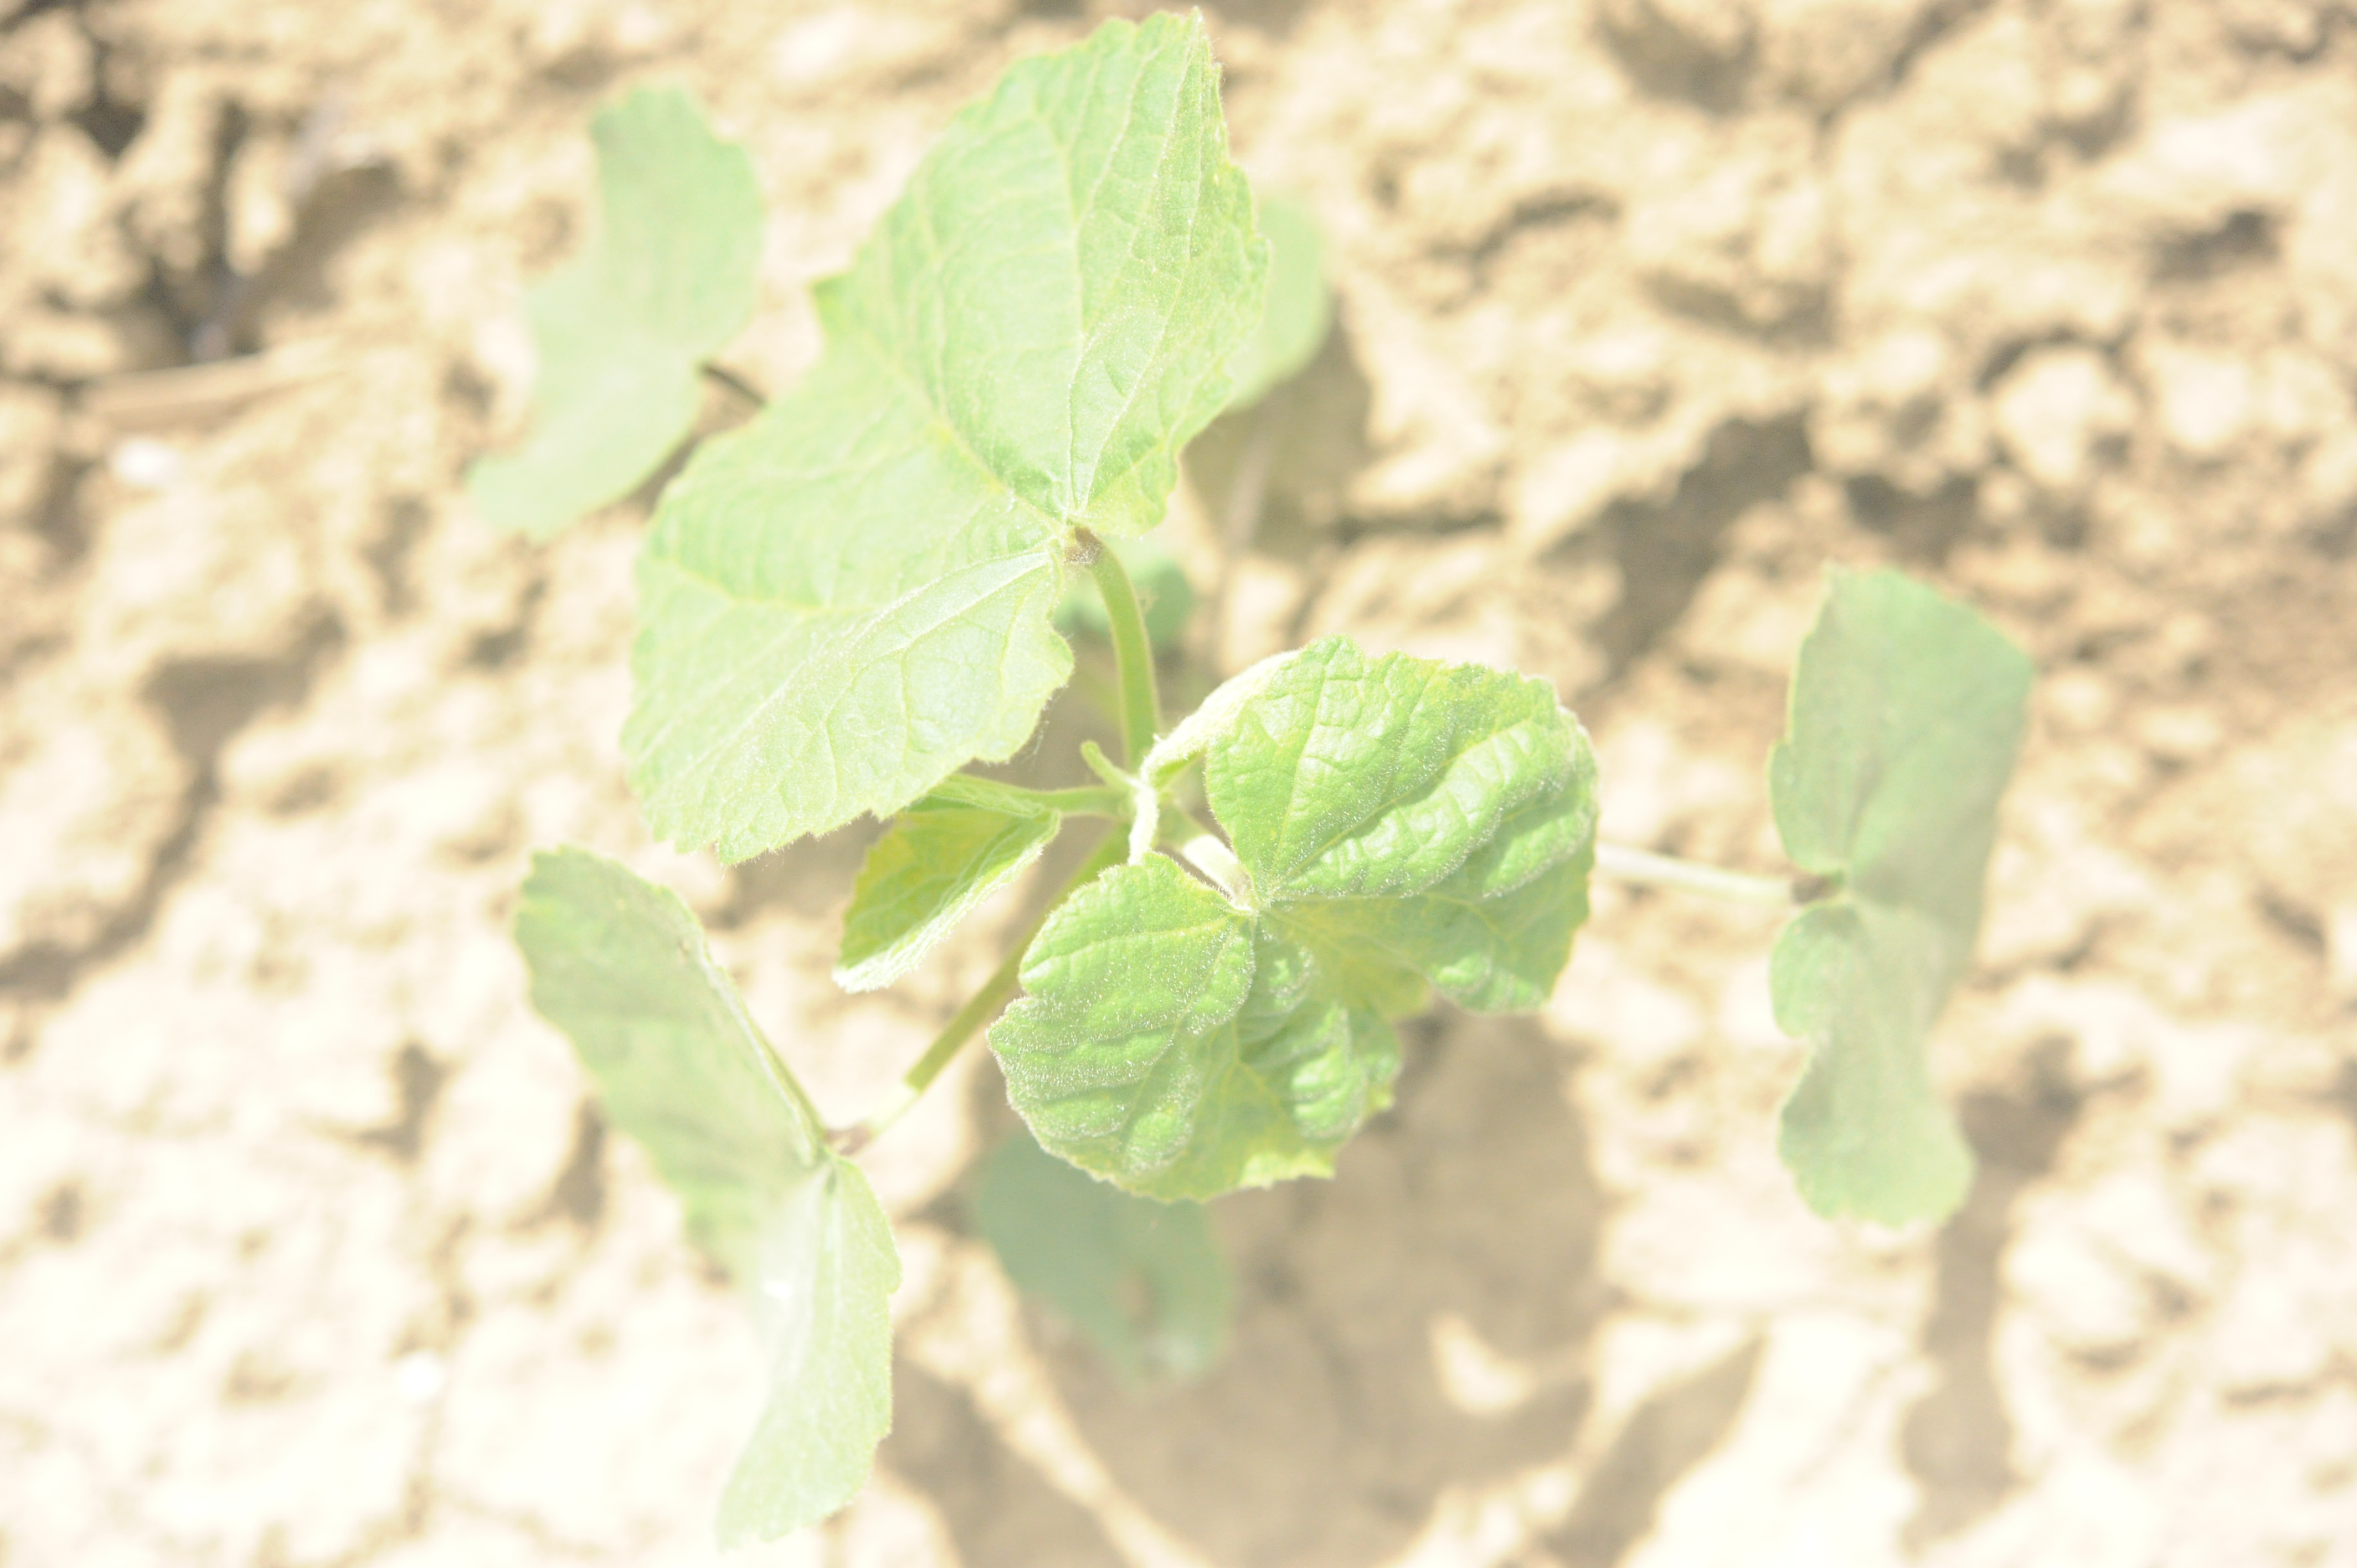
Label: velvet_leaf